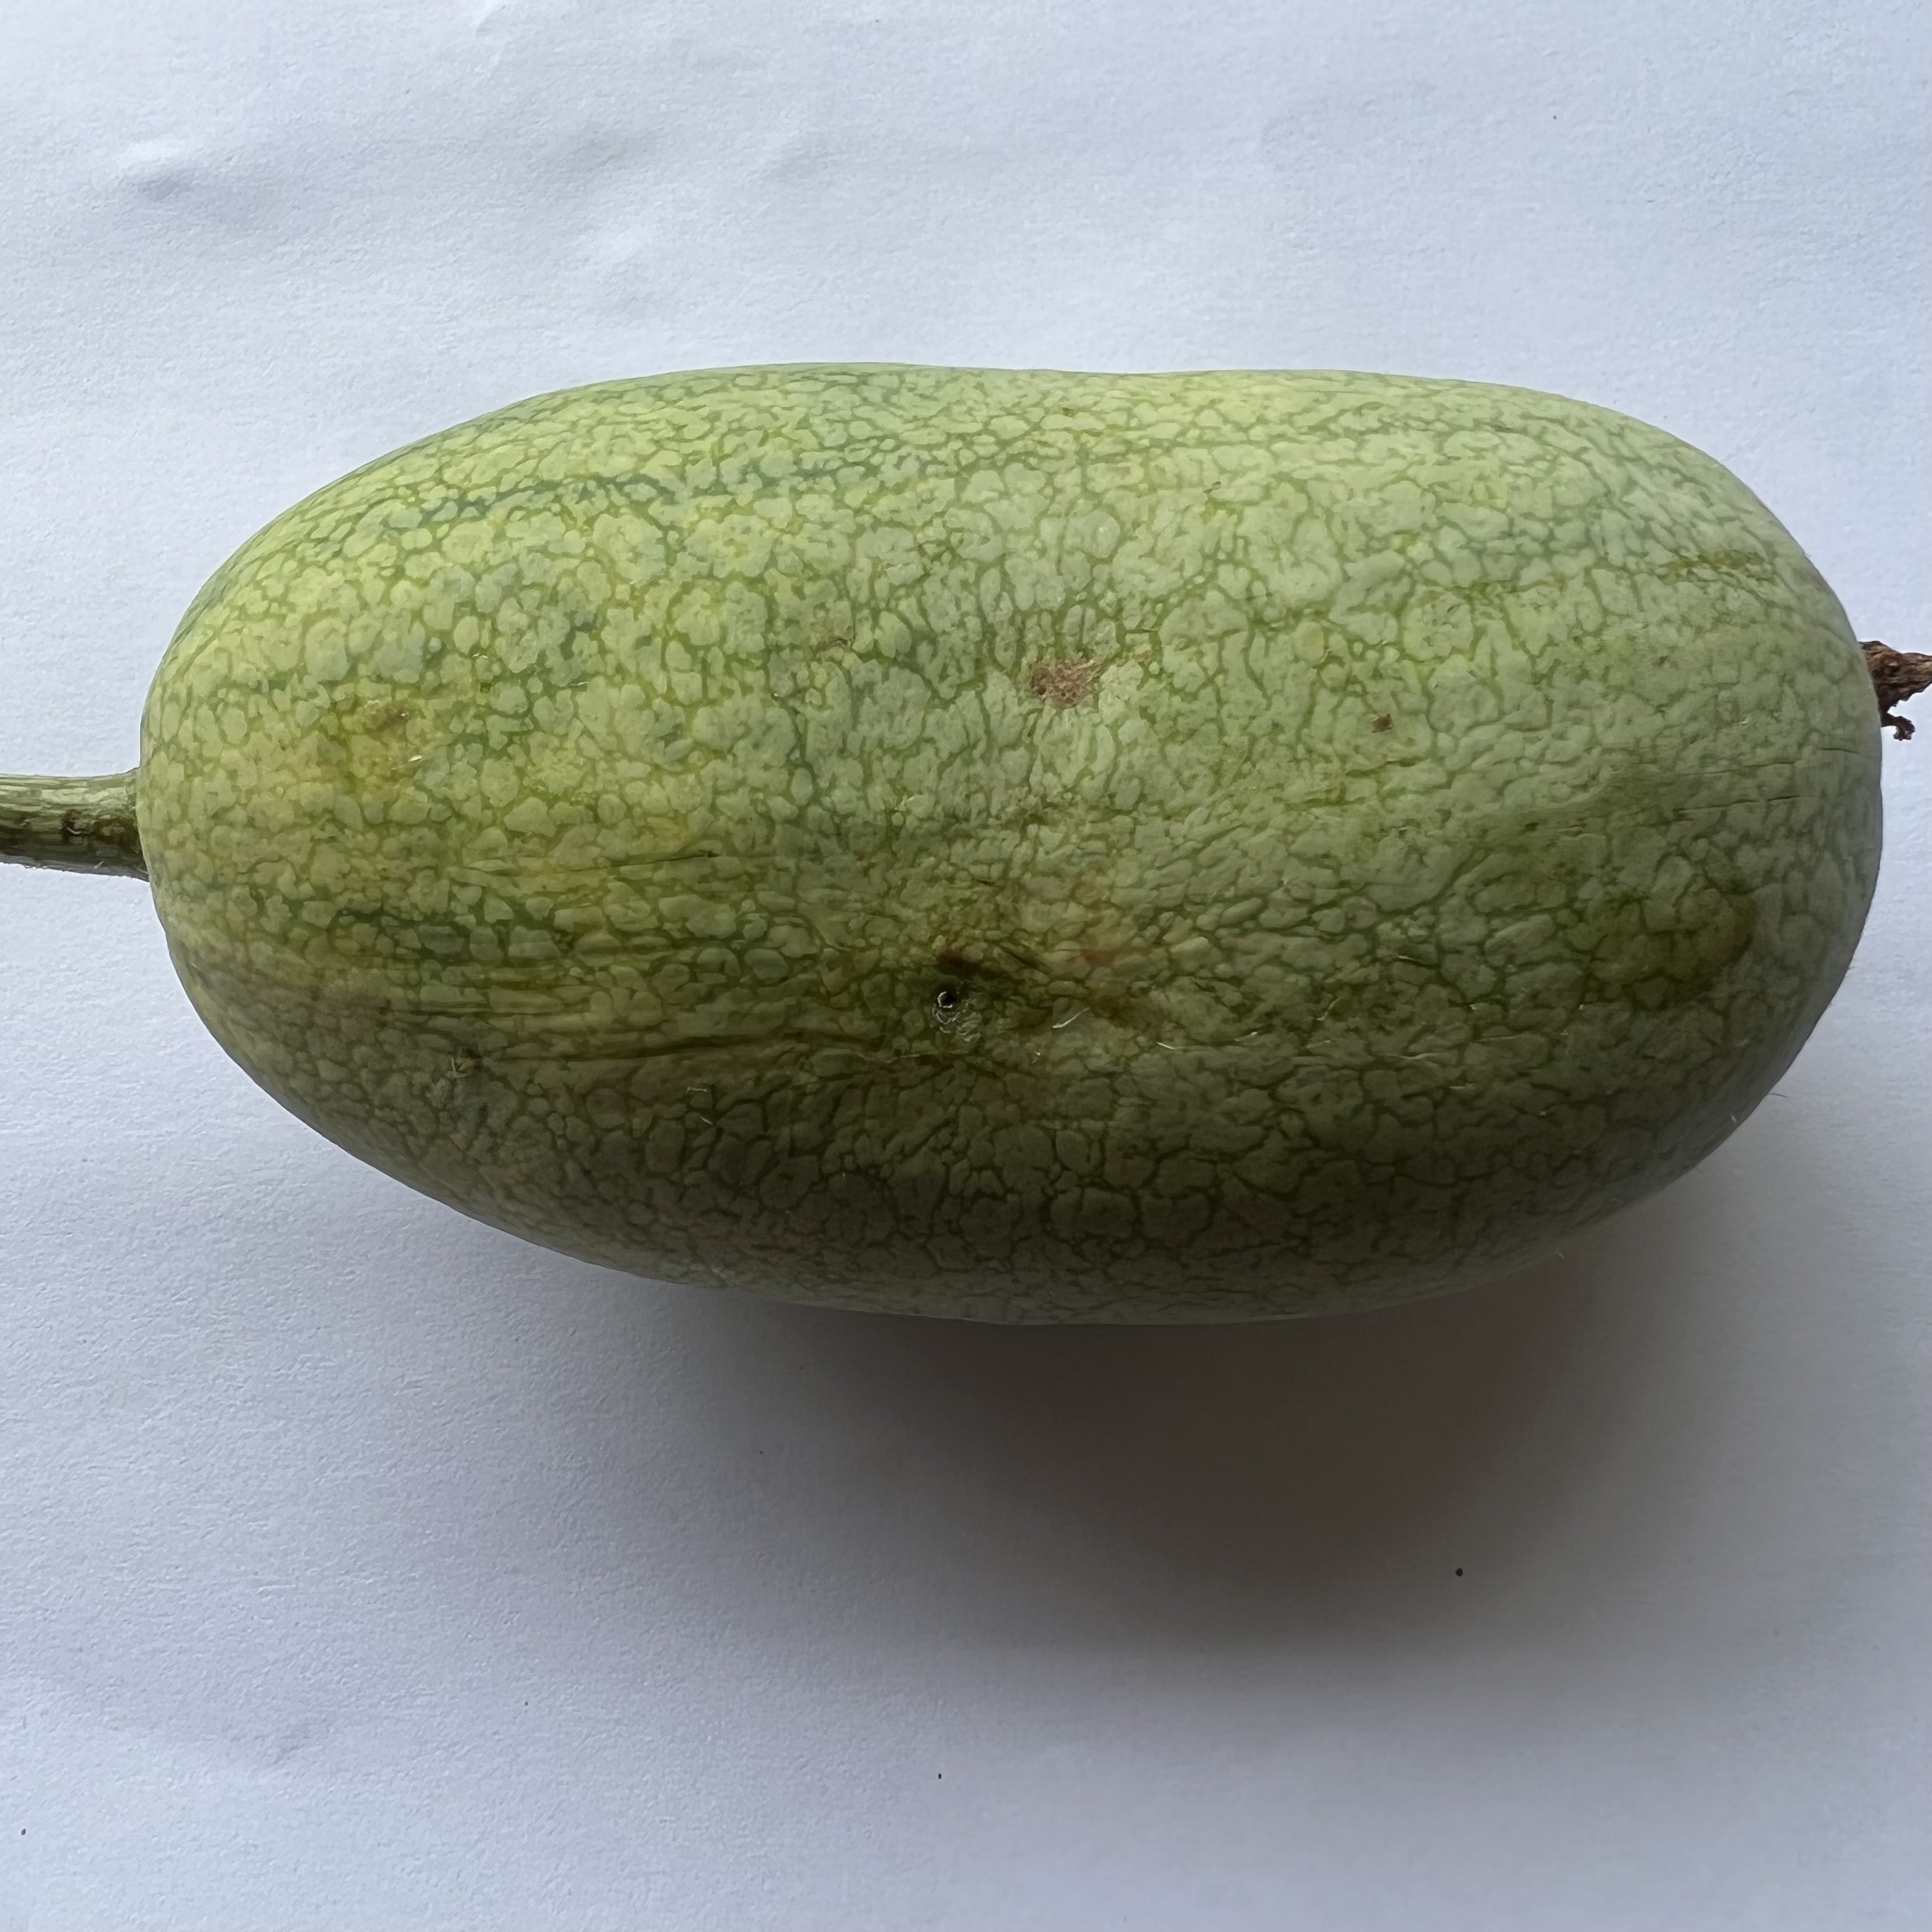
Label: Anthracnose